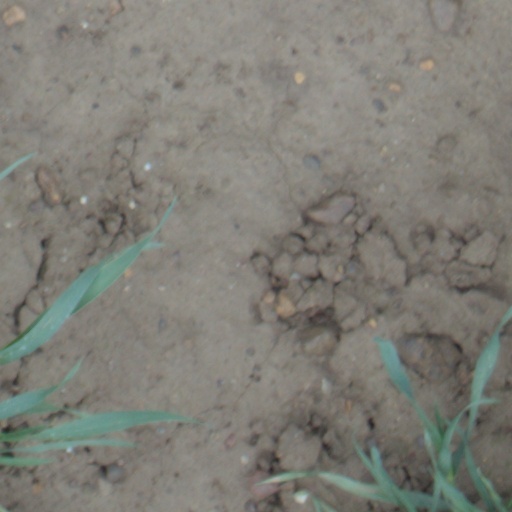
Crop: wheat